Italo Falcomatà

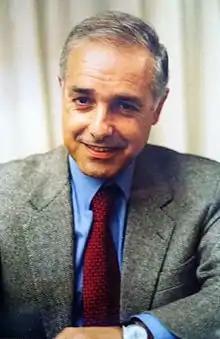
Falcomatà in 2014

Italo Falcomatà (8 October 1943 – 11 December 2001) was an Italian politician, teacher, and historian who served as the Mayor of Reggio Calabria from 1993 to January 1997, and again from April 1997 to his death in 2001.